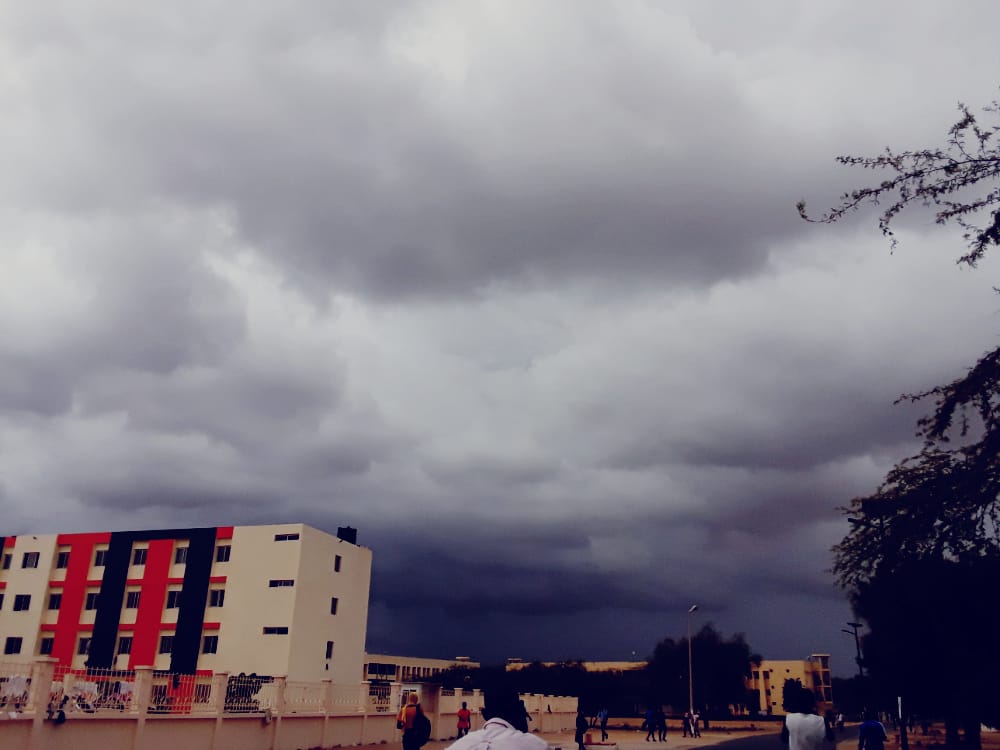
Waaw lii de dafa mel ni asamaan su xiin la ba ñuul. Ma gis tamit ci wet gi lu mel ni am taax moo xam ne ña nga ko peinture peinture bu soon ak bu ruus ak bu ñuul.